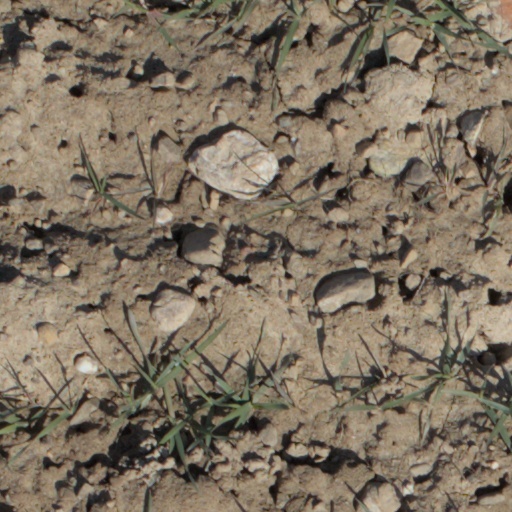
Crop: wheat